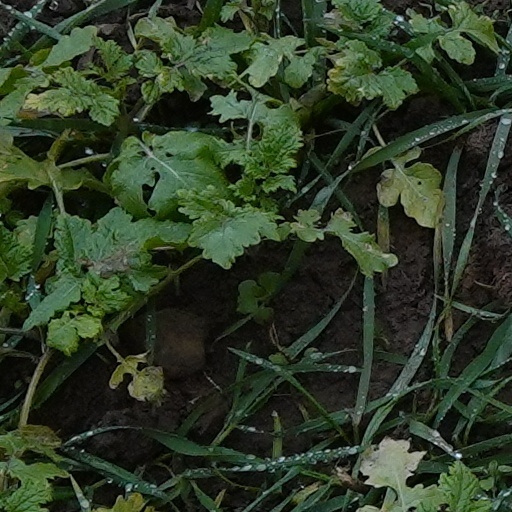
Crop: wheat